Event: Ecuador Earthquake
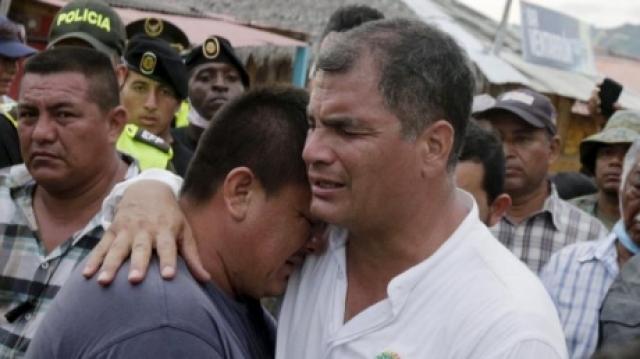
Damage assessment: no_damage